The Young and The Brave

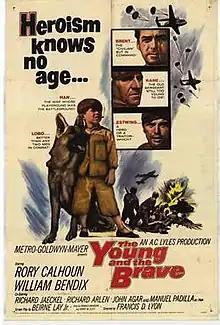
Film poster

The Young and The Brave (also known by the working title Attong) is a feature film released in 1963 by Metro-Goldwyn-Mayer which depicts the quality of bravery of a group of prisoners of war that escaped North Korean capture, their youthful companion, and his dog during their journey to the American lines.